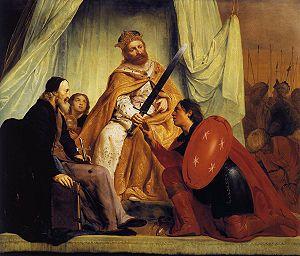
Pieter Fransz. de Grebber est un peintre, dessinateur et graveur néerlandais du siècle d'or, auteur principalement de tableaux religieux. Parmi les représentants du classicisme à Haarlem, il fut un pionnier dans le domaine graphique et un novateur stylistique, et il eut notamment pour élève le peintre paysagiste Nicolaes Berchem. Il est également l'auteur d'un traité sur l'art.